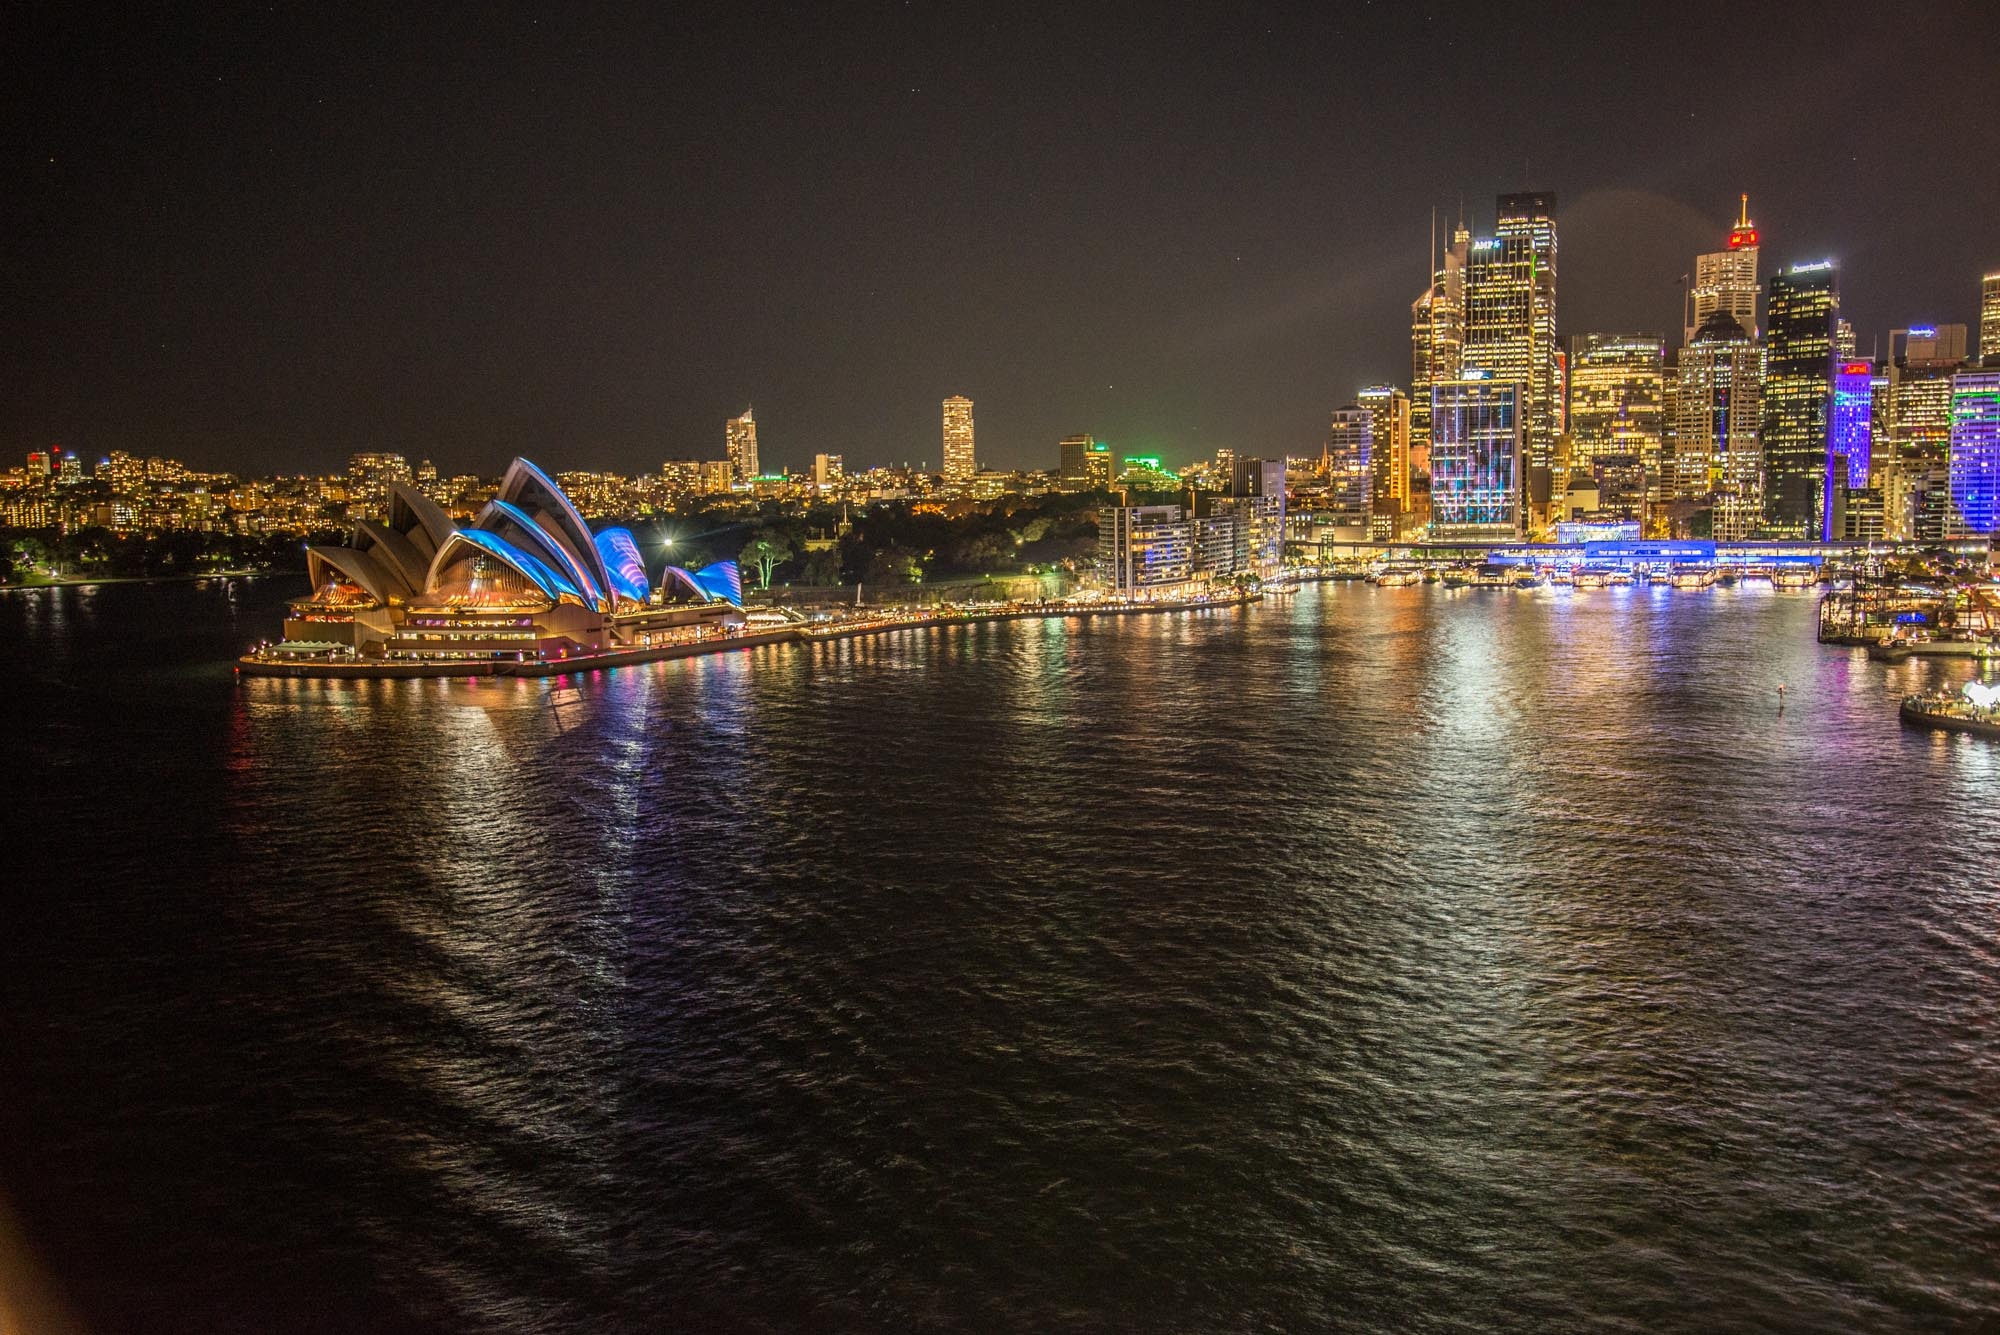
horizon, bridge, skyline, night, city, skyscraper, cityscape, dusk, evening, reflection, sydney, landmark, sydney opera house, light show, australia, buildings, sydney harbour, human settlement